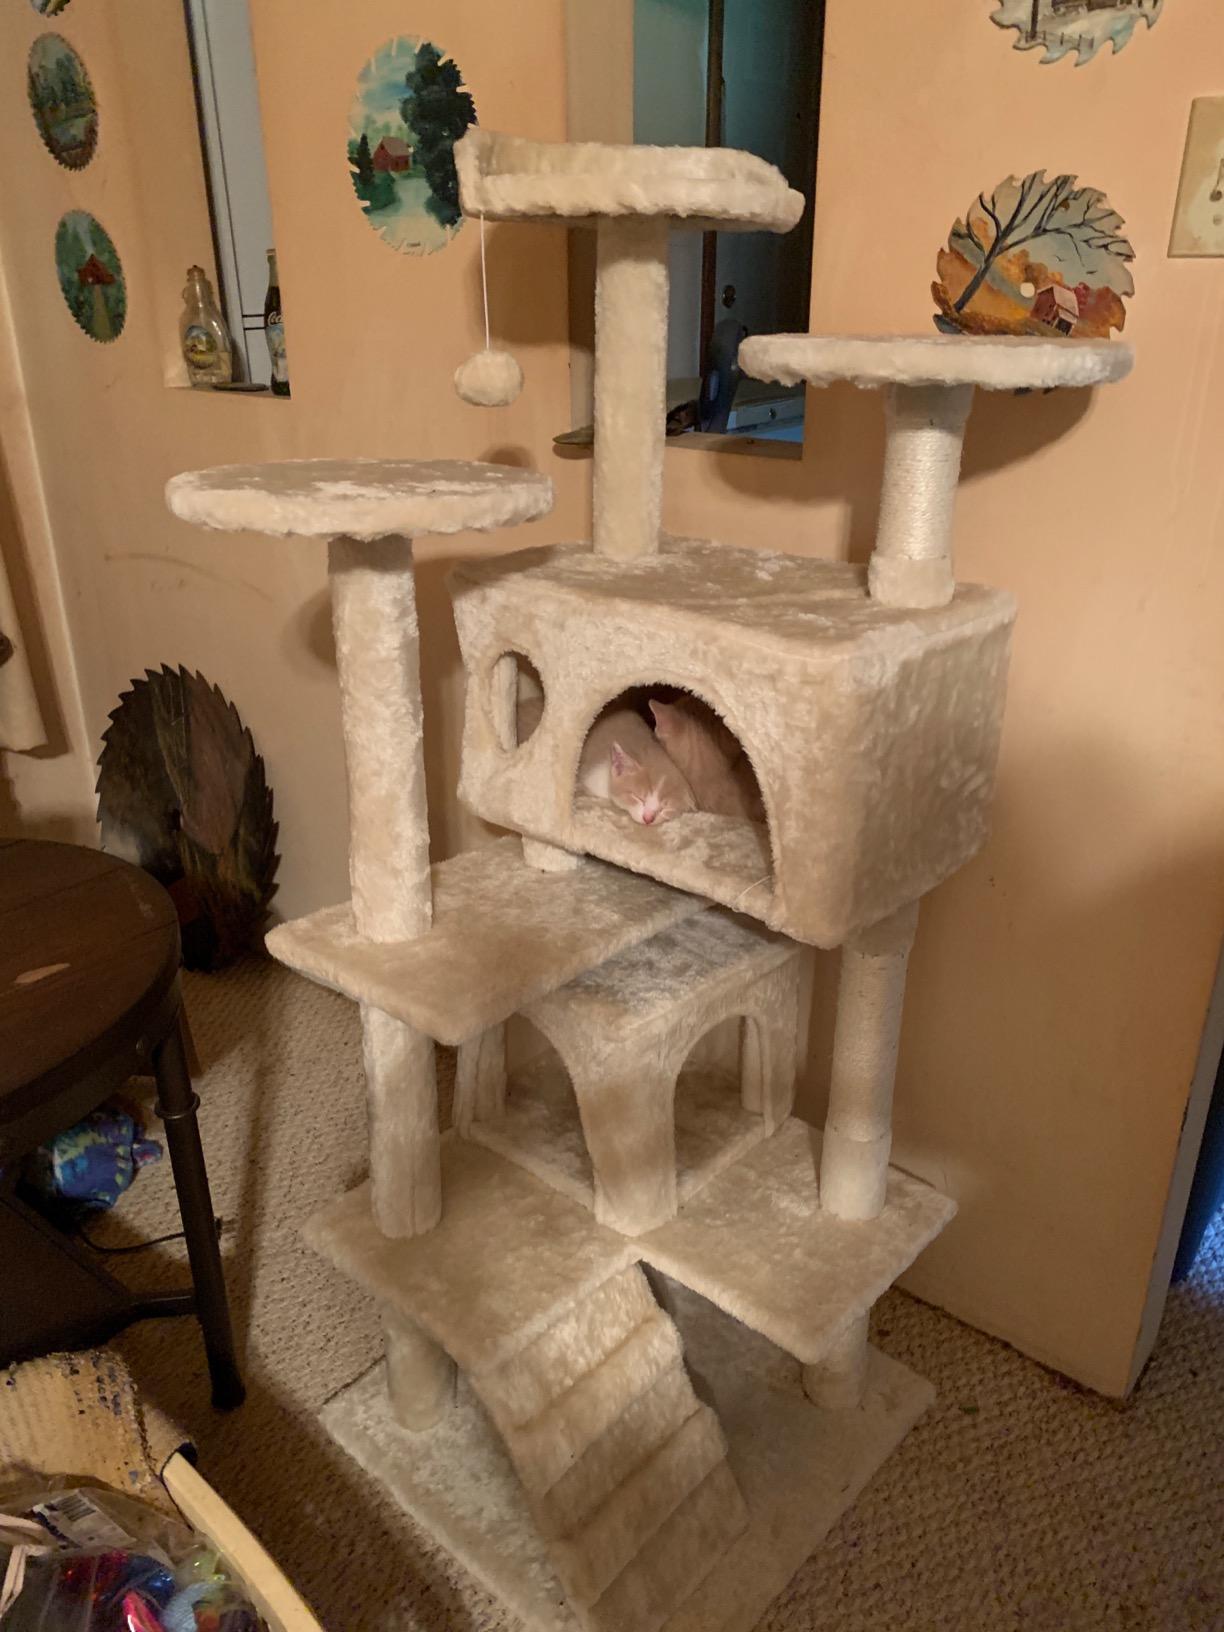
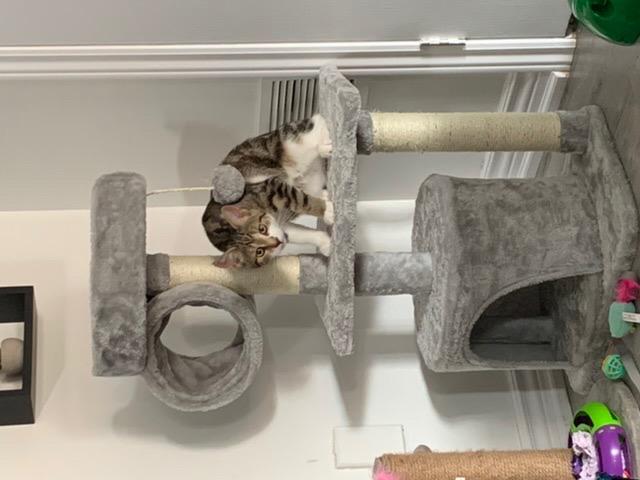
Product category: items_cat tree
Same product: no